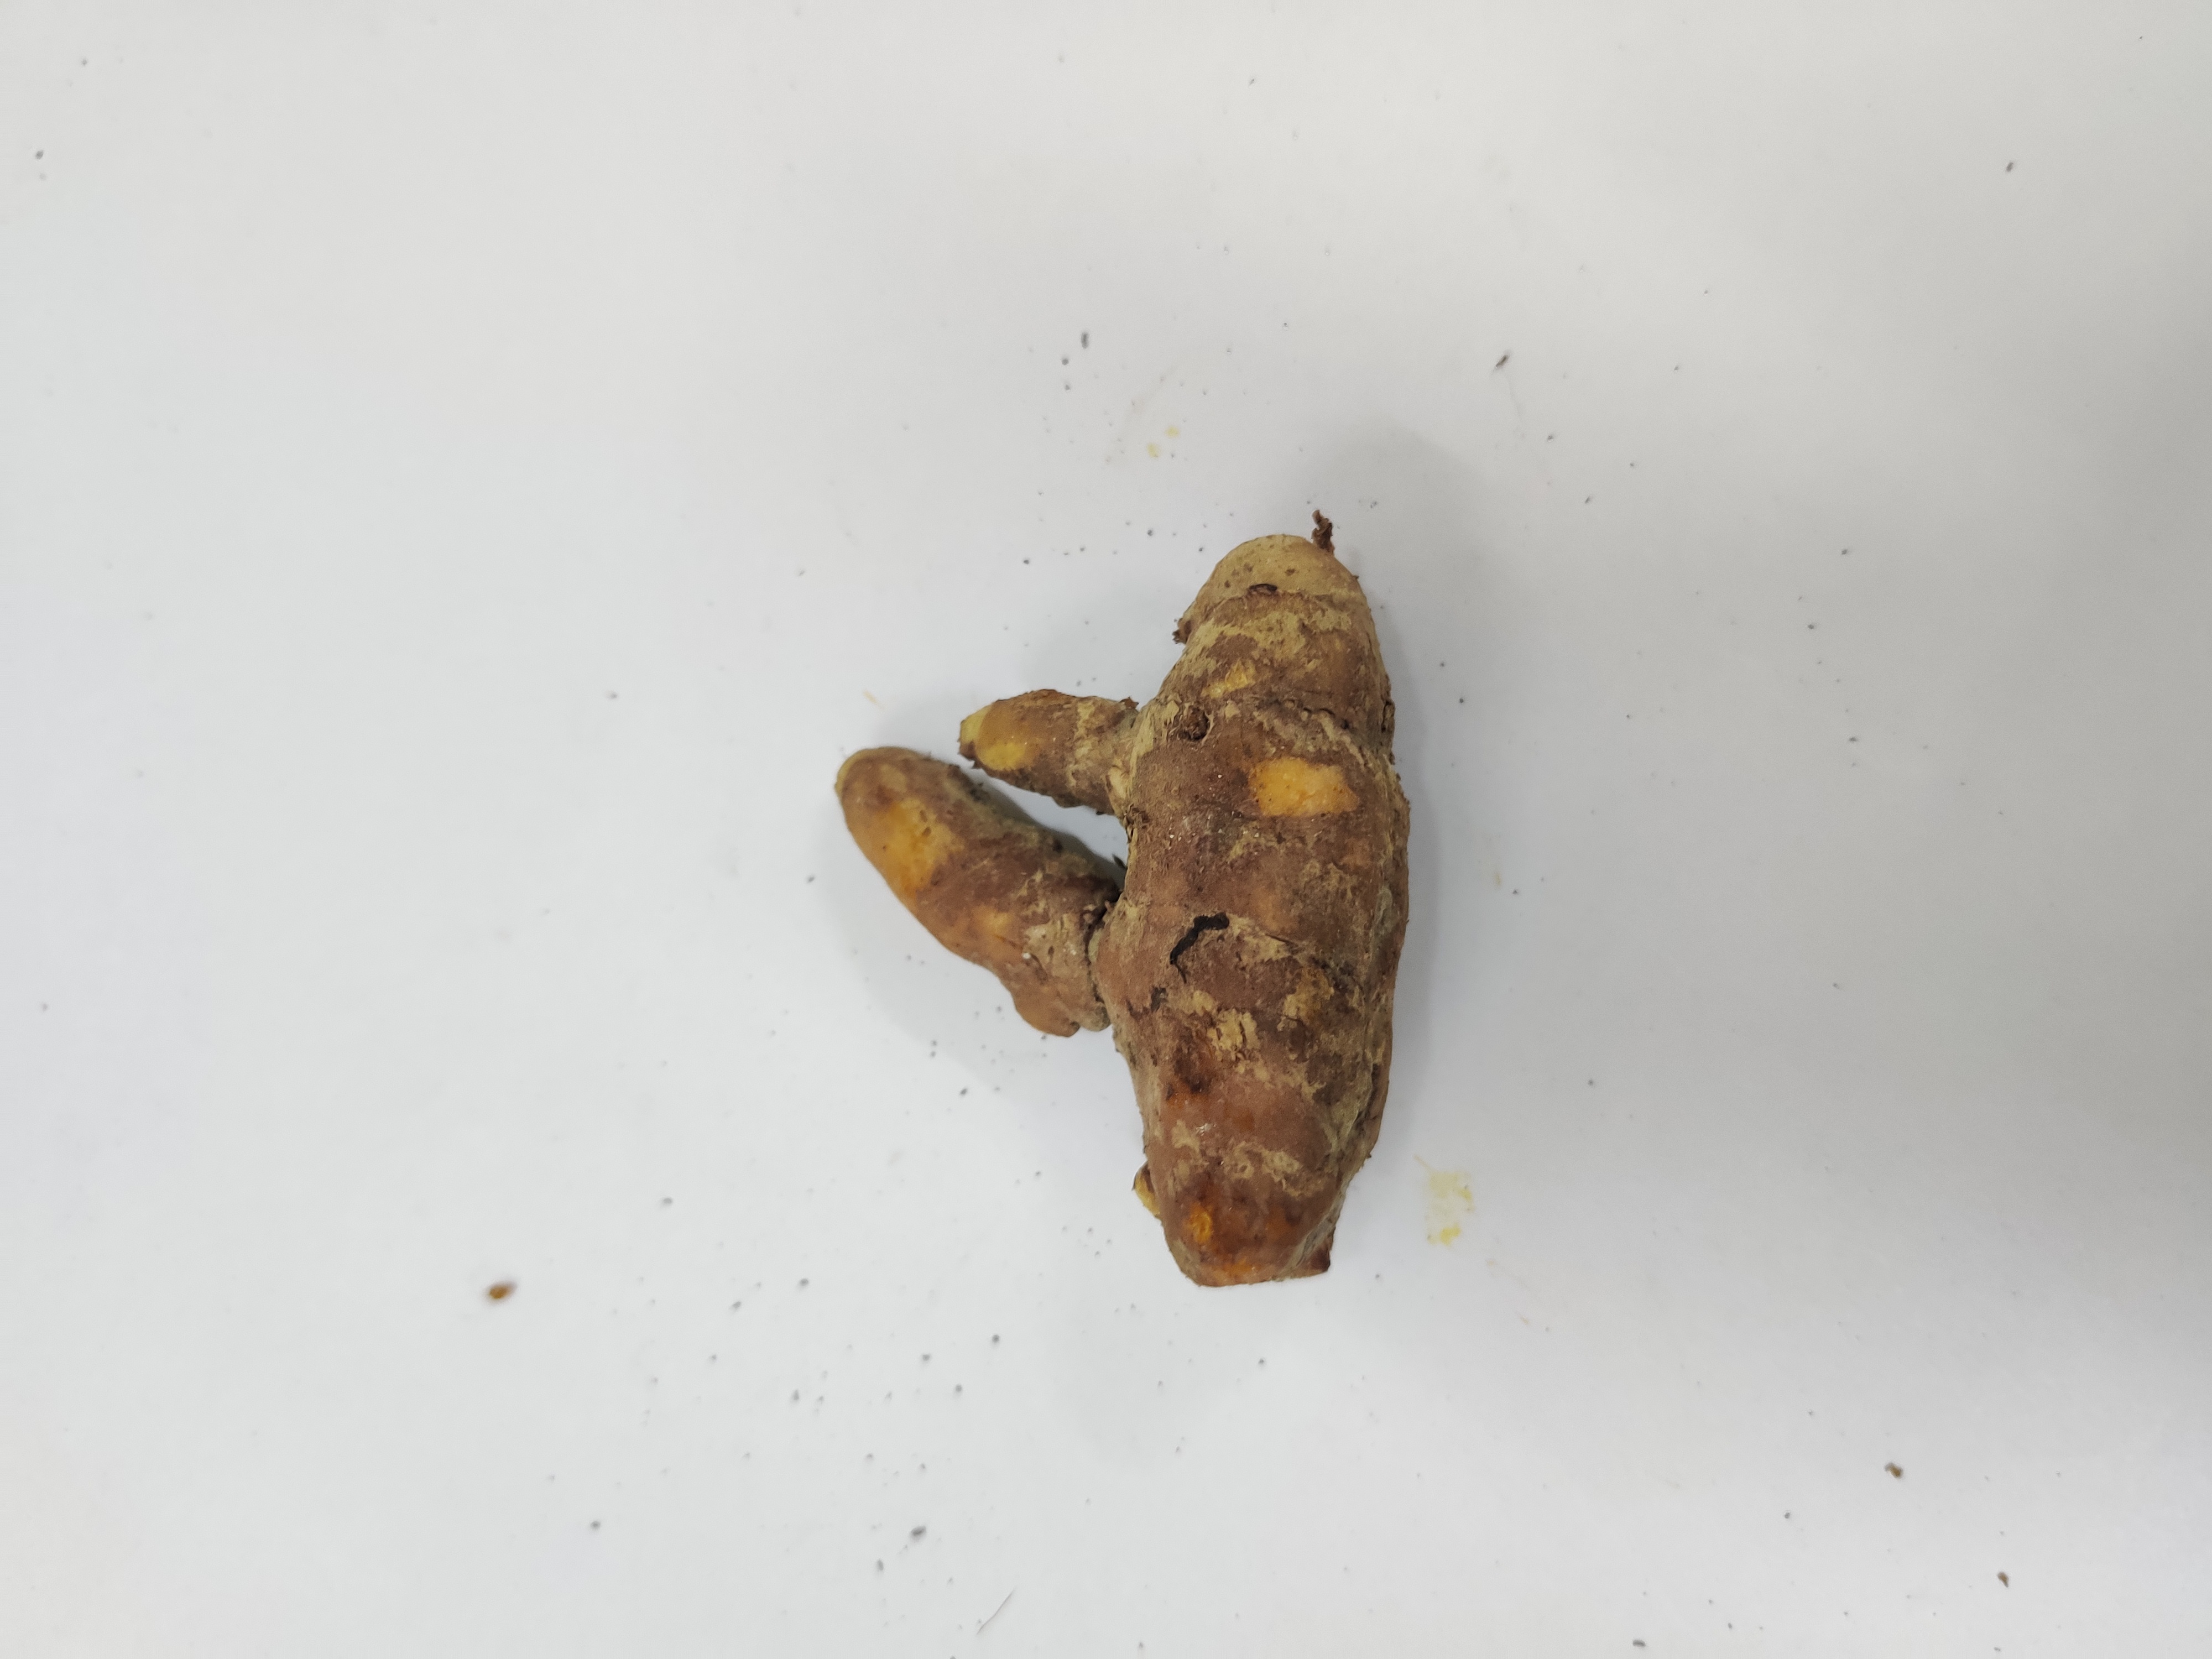
Crop: Turmeric
Condition: Fresh